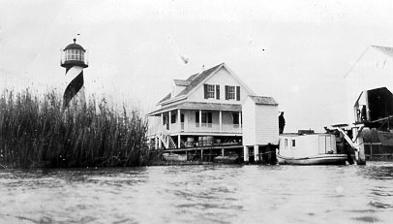
Building: Pass A L'Outre Light
Country: Unknown
Year built: 1855
Lighthouse in Louisiana, US This article's lead section may be too short to adequately summarize the key points . Please consider expanding the lead to provide an accessible overview of all important aspects of the article. ( September 2017 ) Lighthouse Pass A L'Outre Light undated photograph of Pass A L'Outre Light (USCG), after 1919 Location east end of Pass A L'Outre in the Mississippi delta Coordinates 29°11′24″N 89°02′14″W / 29.1901°N 89.0371°W / 29.1901; -89.0371 Tower Constructed 1852 Foundation stone, timber Construction Cast iron tower with brick lining Shape Conical Markings black; white spiral daymark added in 1919; White/black Barber's pole Light First lit 1855 Deactivated 1930 Focal height varied (see text) Lens 3rd Order Fresnel lens Characteristic Fixed red (1902) [ A ] The Pass A L'Outre Light (or Pass a Loutre Light ) is a defunct lighthouse in the Birdfoot Delta in Louisiana , United States, located near the mouth of the Mississippi River . Erected to mark the then-active entrance to the river, it was abandoned as that channel silted up.  It has been in the path of several noteworthy hurricanes, and was heavily damaged.  It is on the Lighthouse Digest Doomsday List, and is critically in danger.  The lighthouse is at the center of a nature preserve. History This light was erected to replace the old Frank's Island Light , which was abandoned when the neighboring channel became unnavigable. Rather than construct a new tower, in 1855 the iron tower of the Head of Passes Light was moved to a point near the mouth of Pass A L'Outre, the channel of the Mississippi River extending east from Head of Passes , and equipped with a third order Fresnel lens . The first keeper, John Lory, had most recently been keeper at the now deactivated light. When constructed at Head of Passes in 1852, it was America's tallest cast iron lighthouse. It became apparent that such a tall light was unneeded there, and it was moved in 1855 to its present location. Originally the tower was 85 feet (26 m) tall; it has sunk into the mud and is about 40 feet (12 m) as of 2017 [update] . At the outset of the Civil War Confederate forces removed the lamp and burned the stored lamp oil, and in 1862 burned the keeper's dwelling as well. Union forces returned and removed the lens, and in 1863 they regained control, built a new dwelling, and restored the light to operation. At the same time the outside of the tower was painted with coal tar . By 1868 the tower was sinking into the mud of the delta: originally the beacon stood at 77 feet (23 m) above mean low water; by 1886 this was reduced to 65 feet (20 m) and to 59 feet (18 m) in 1920. The tower was settling evenly and no action was taken, other than raising the floor of the tower and cutting a new door in the side. [ B ] In 1871, a steam fog whistle was added; it was discontinued in 1880. The steam fog signals were authorized by an appropriation Act of Congress in 1871 in the amount of $ 10,000.00. A 1917 hurricane damaged the dwelling and its outbuildings, and it was raised again; another door was cut in the tower as well. Two years later the black tower was repainted with a spiral Barber's pole black and white daymark pattern, similar to that on the Cape Hatteras Light . By this time Pass A L'Outre had become much shallower, and the light was deactivated and abandoned in 1930, though it was used for a time as lookout for smugglers before the end of prohibition . Steven Coludrevich, Assistant Keeper of the light was the recipient of a special award. bestowed by the Director of Commerce, for excellent service under extreme adverse conditions during the hurricane. By act of Congress in 1934, the Secretary of Commerce was authorized to deed the lighthouse reservation to the State of Louisiana for state park purposes. Although Hurricane Katrina did not overturn it, the lantern was loosened.  By 2007 the tower was decapitated, its lantern having fallen into the water. The tower remains, bereft of its lantern and rusty, sunk deep into the swamp around it. The lighthouse is listed on the Lighthouse Digest Doomsday List as being highly endangered. The light is accessible only by boat, but the tower is closed. It is owned by U.S. Fish and Wildlife Service . The Delta National Wildlife Refuge is the site manager. See also Pass a Loutre Wildlife Management Area References Notes